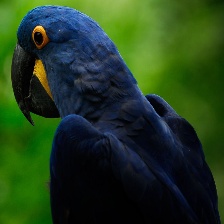
Species: HYACINTH MACAW
Scientific name: ANODORHYNCHUS HYACINTHINUS
ImageNet parent category: macaw